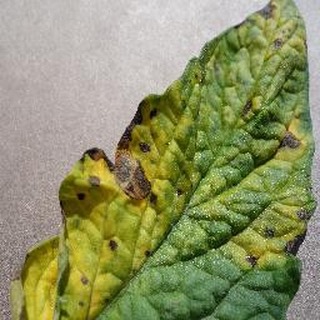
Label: tomato_early_blight